Nizhal Thangal

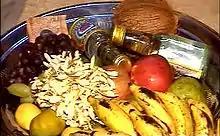
A "Churul" kept prepared to be offered to "Panividai"

Though the Ayyavazhi scriptures says about a three-time-worship in common for Nizal Thangals and Pathis, most of the Nizhal Thangals use to conduct "Panividais" (poojas) only twice per day. The three time worship includes Ukappadippu along with Pothippu at the dawn and at the dusk and the Ucchippadippu in the noon.